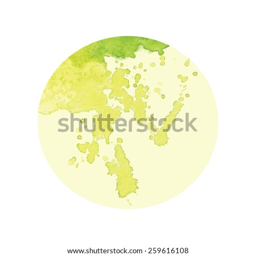
watercolor multicolored round texture on a white background , spring , summer .